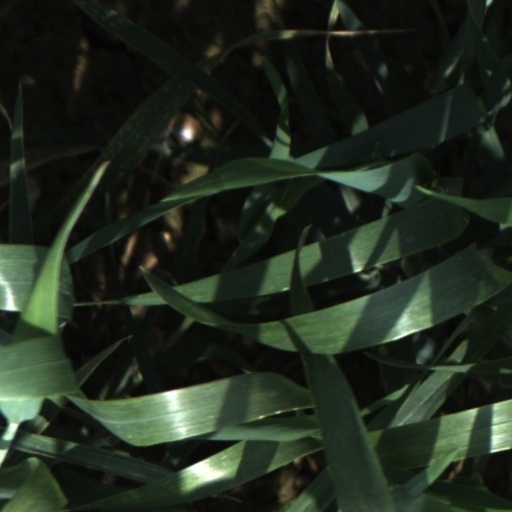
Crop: wheat